317th Fighter-Interceptor Squadron

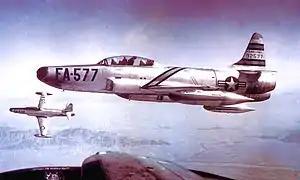
317th Fighter-Interceptor Squadron F-94 Starfire

In 1951. the squadron was redesignated as the 317th Fighter Interceptor Squadron, a component of the 25th Air Division, Air Defense Command, During the period between 1947 and 1956. the 317th flew the F-82. the Lockheed F-94 Starfire, and the North American F-86D Sabre interceptor. In 1955 and 1956, at Vincent Air Force Base, Yuma, Arizona, flying the F-86D, the 317th engaged in airborne rocket competition, breaking all records previously set. In August 1956 the squadron was selected as the best air defense unit in the Air Force and was awarded the Hughes Trophy, In addition, the squadron received its first Outstanding Unit Award for high combat readiness for the period of 1953 through 1956. In November 1956, the 317th began transitioning into the Convair F-102 Delta Dagger.